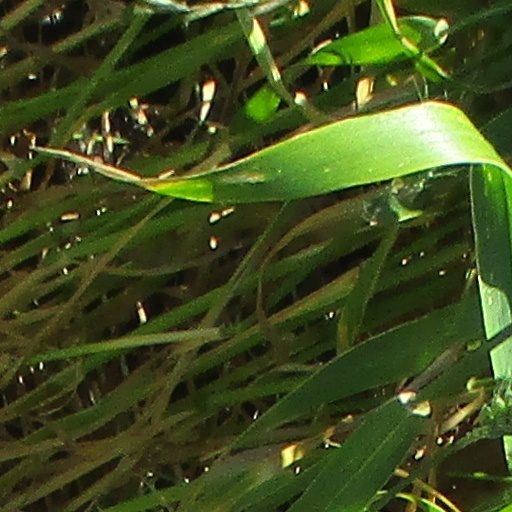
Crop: wheat